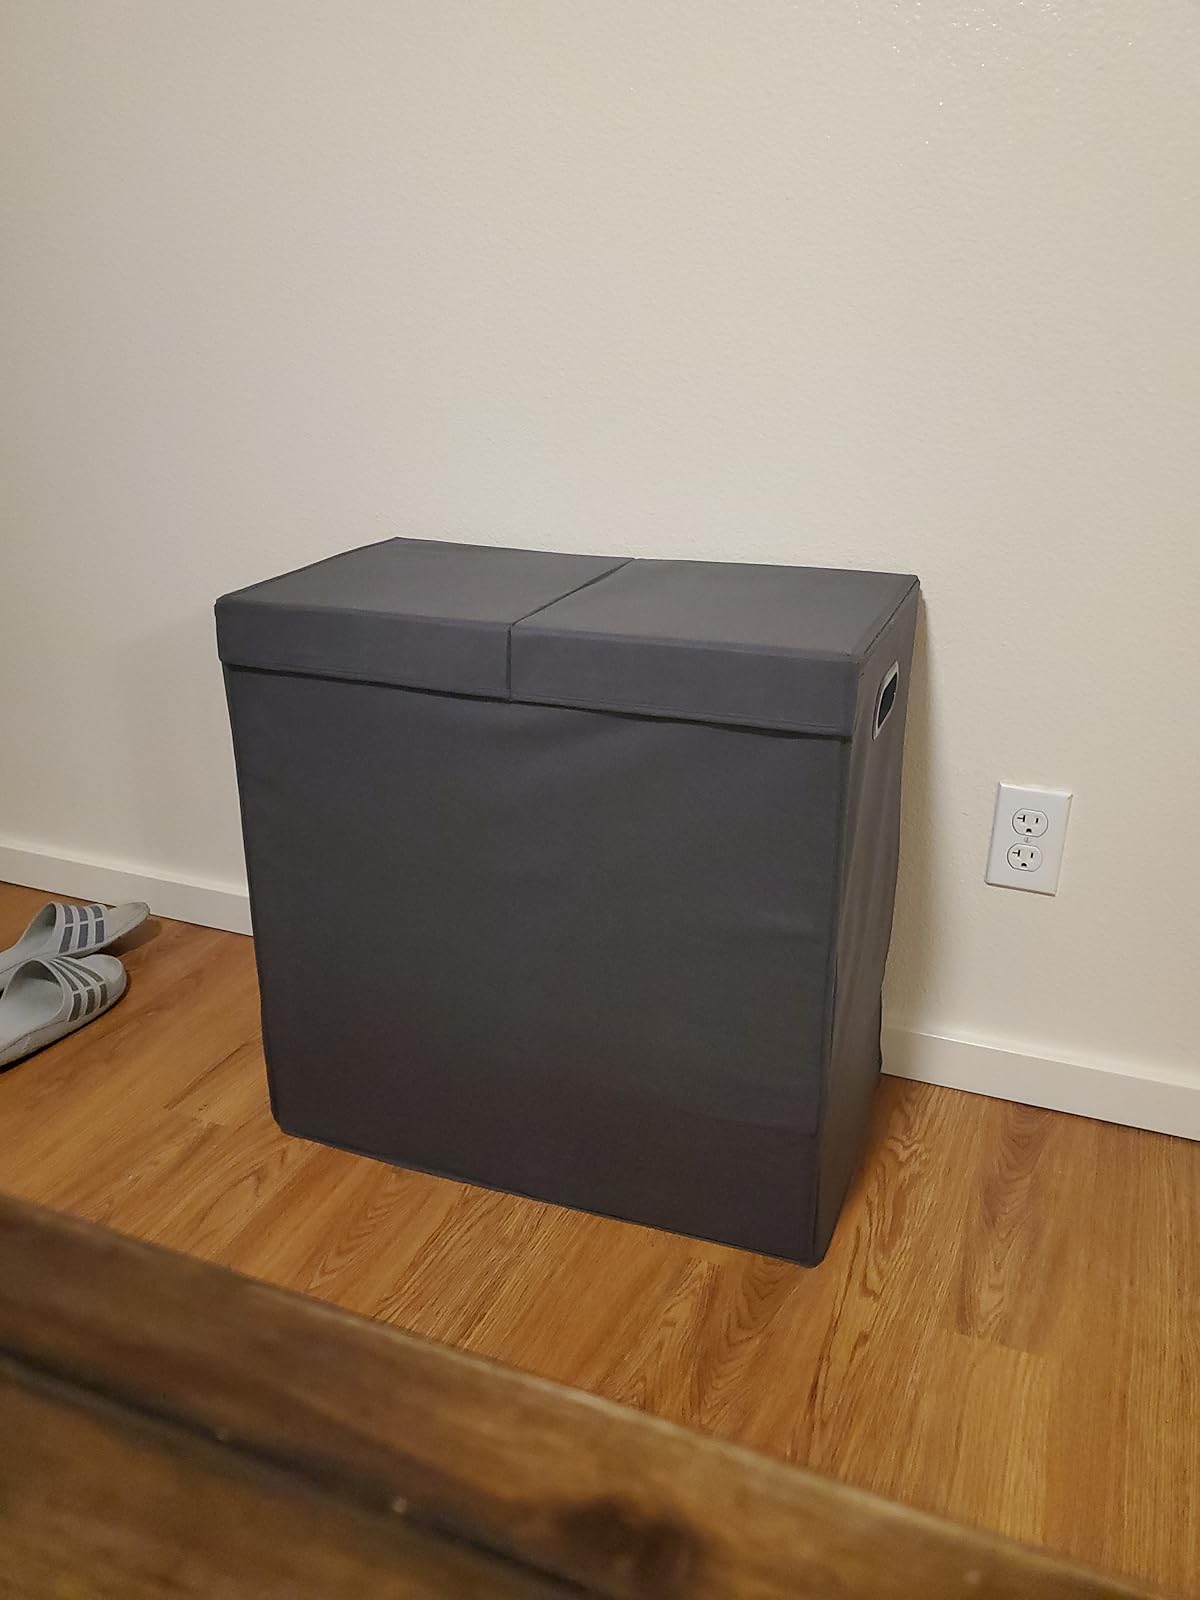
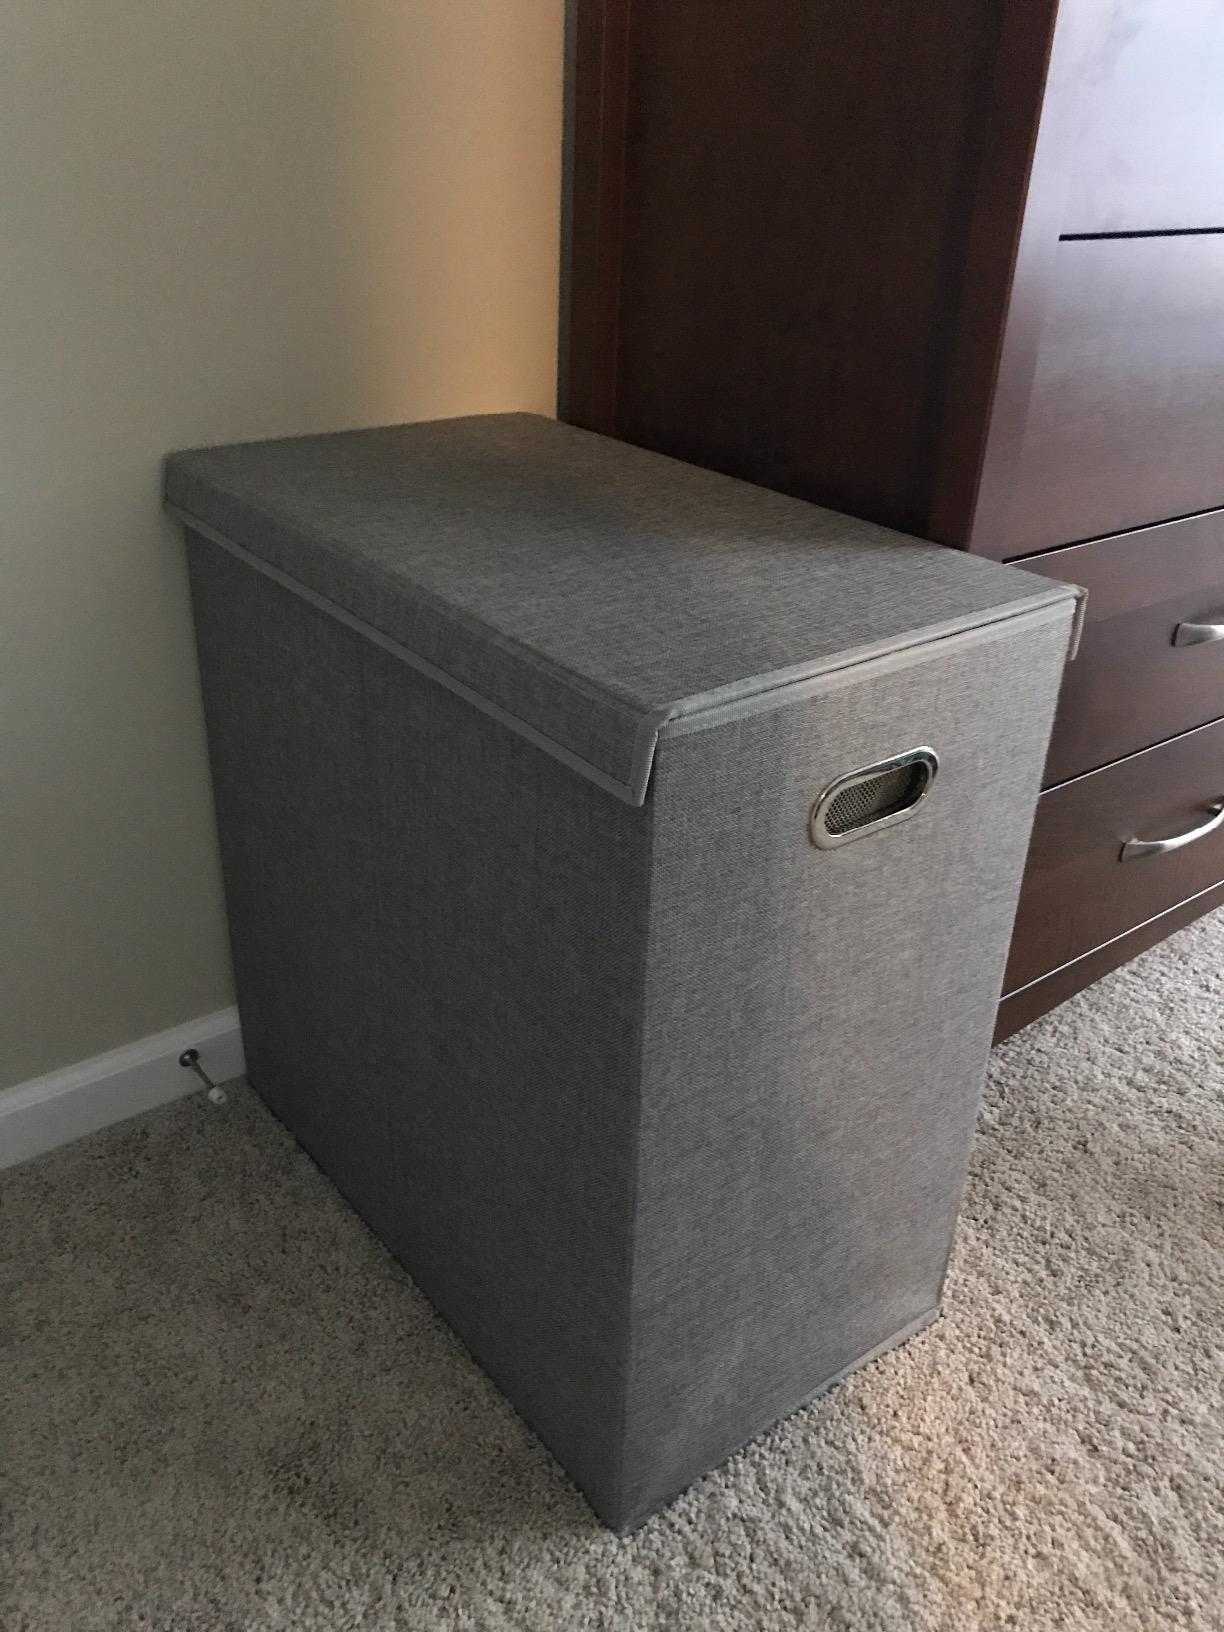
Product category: items_hamper
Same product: yes